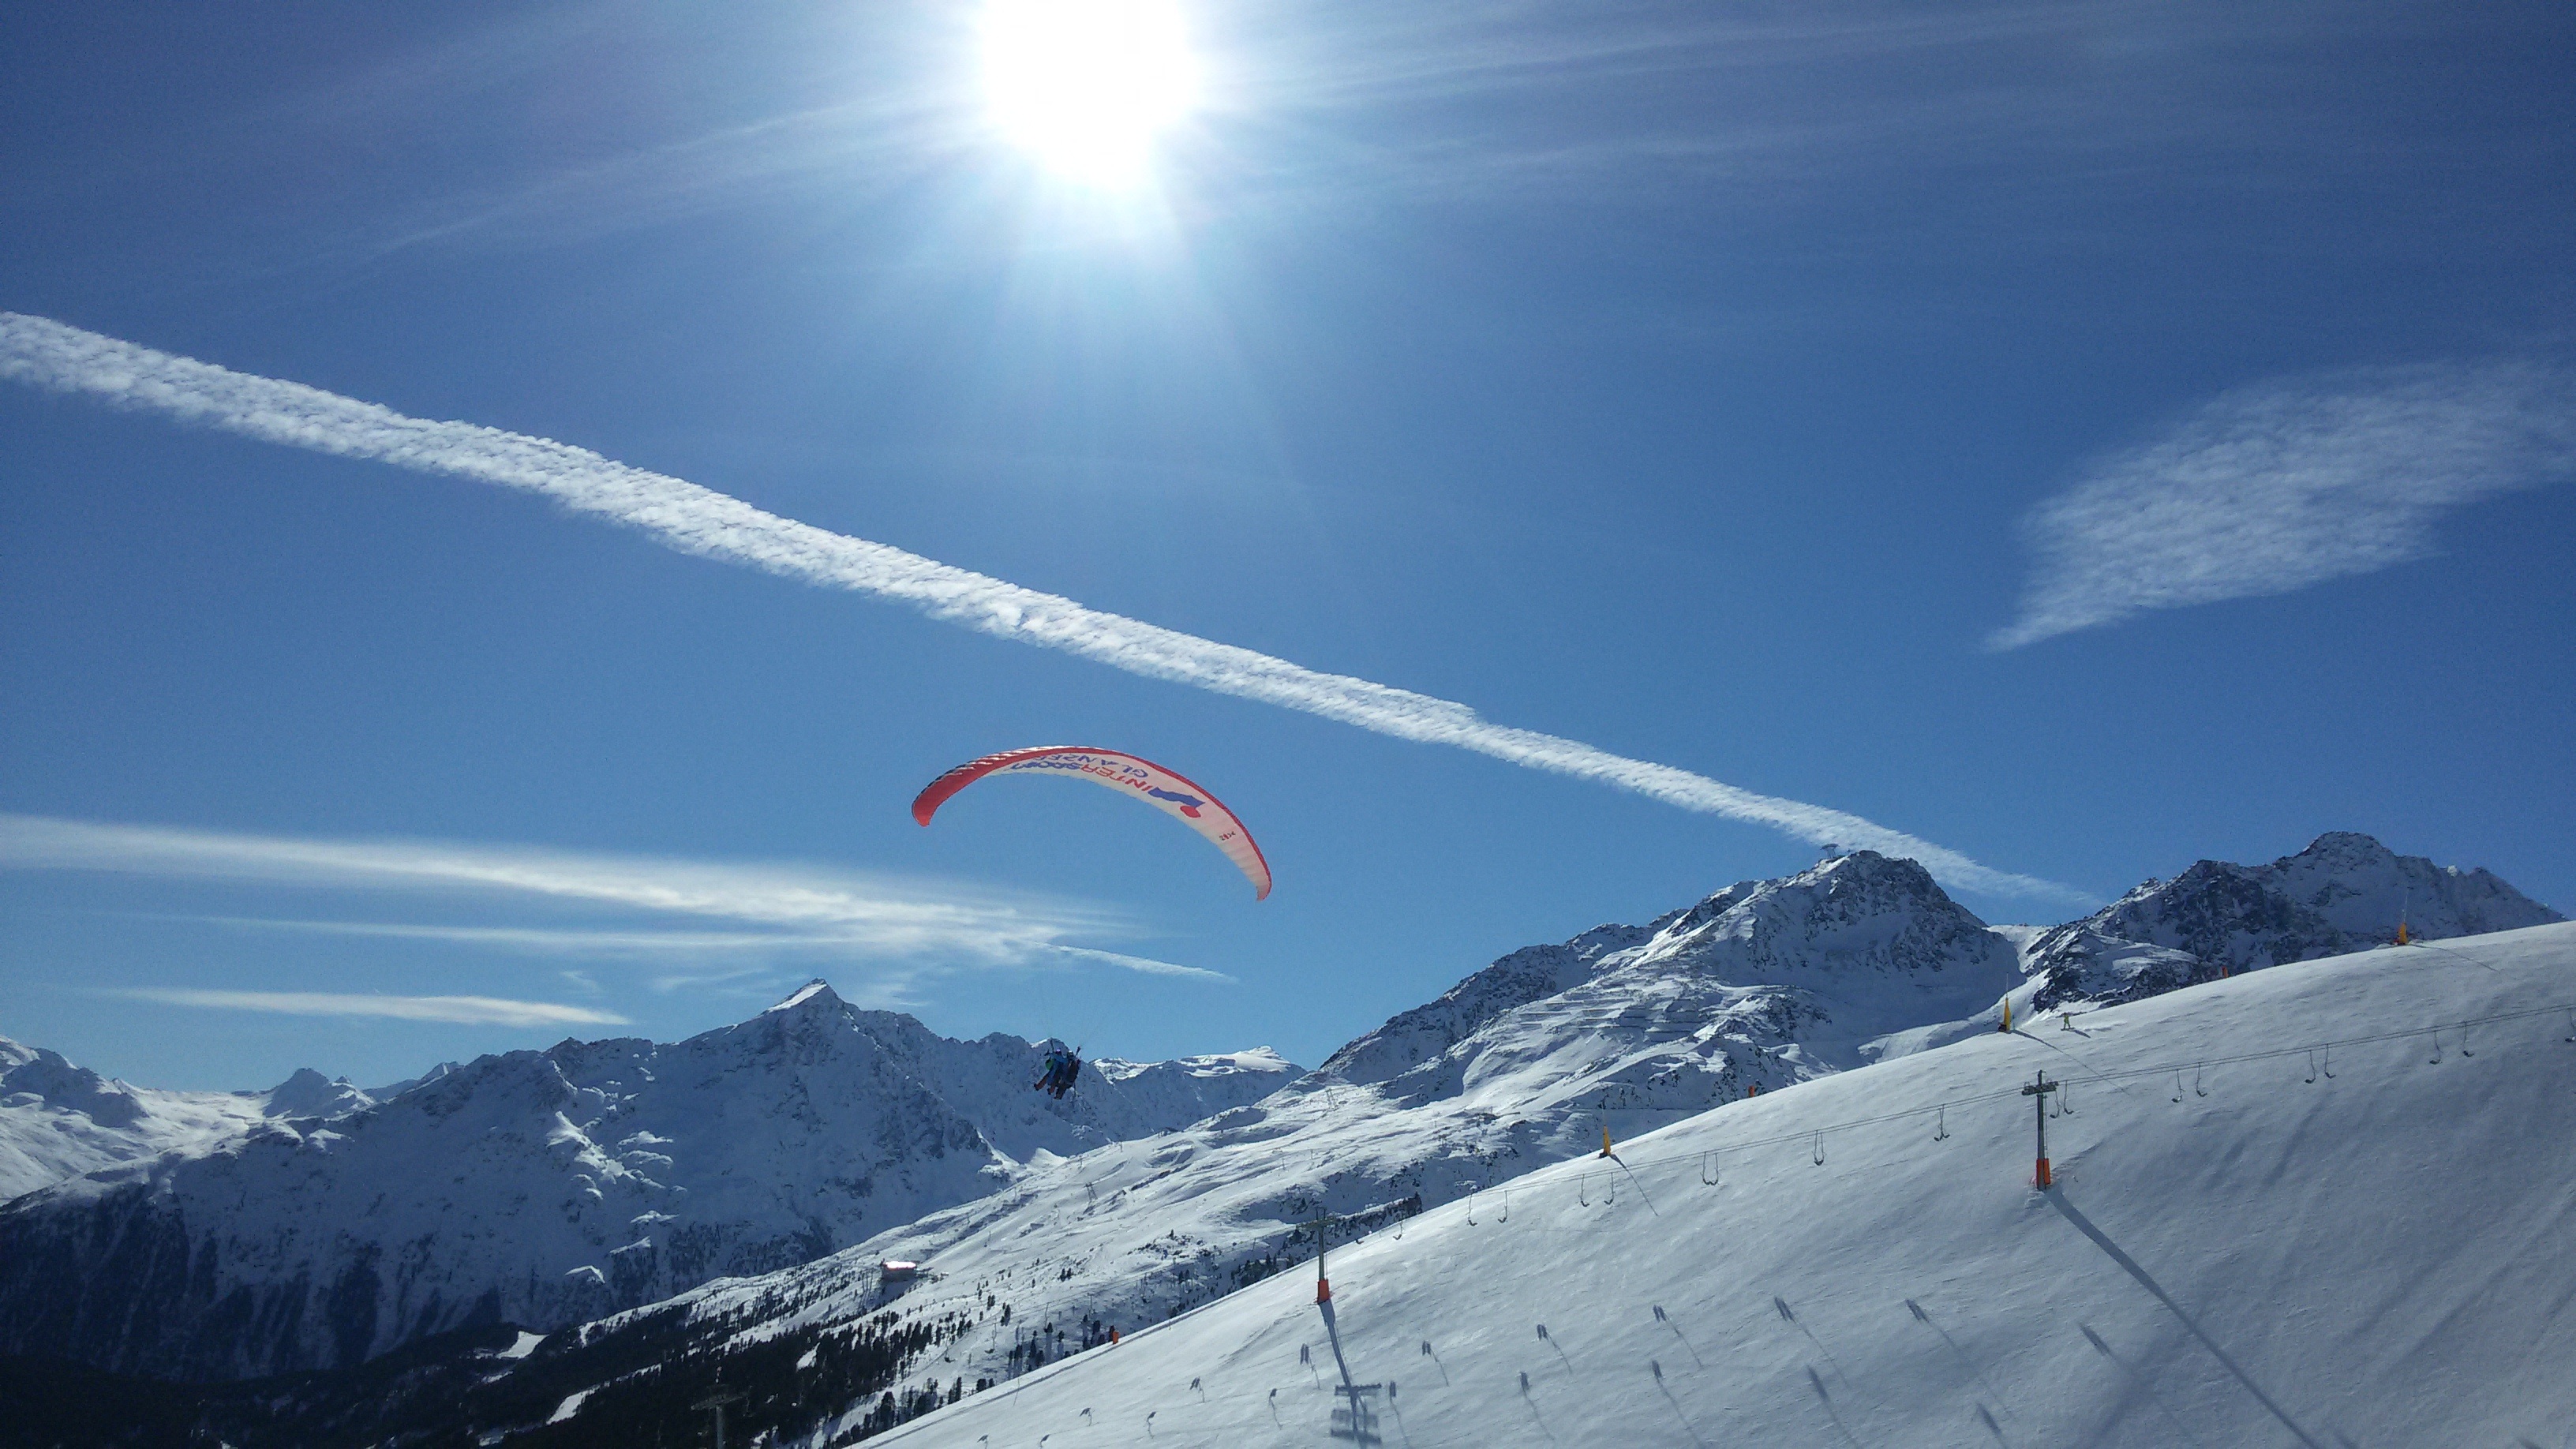
nature, mountain, snow, winter, sky, sport, mountain range, extreme sport, paragliding, paraglider, winter sport, sports, mountains, alps, piste, skis, air sports, ski touring, ski mountaineering, atmosphere of earth, mountainous landforms, geological phenomenon, windsports